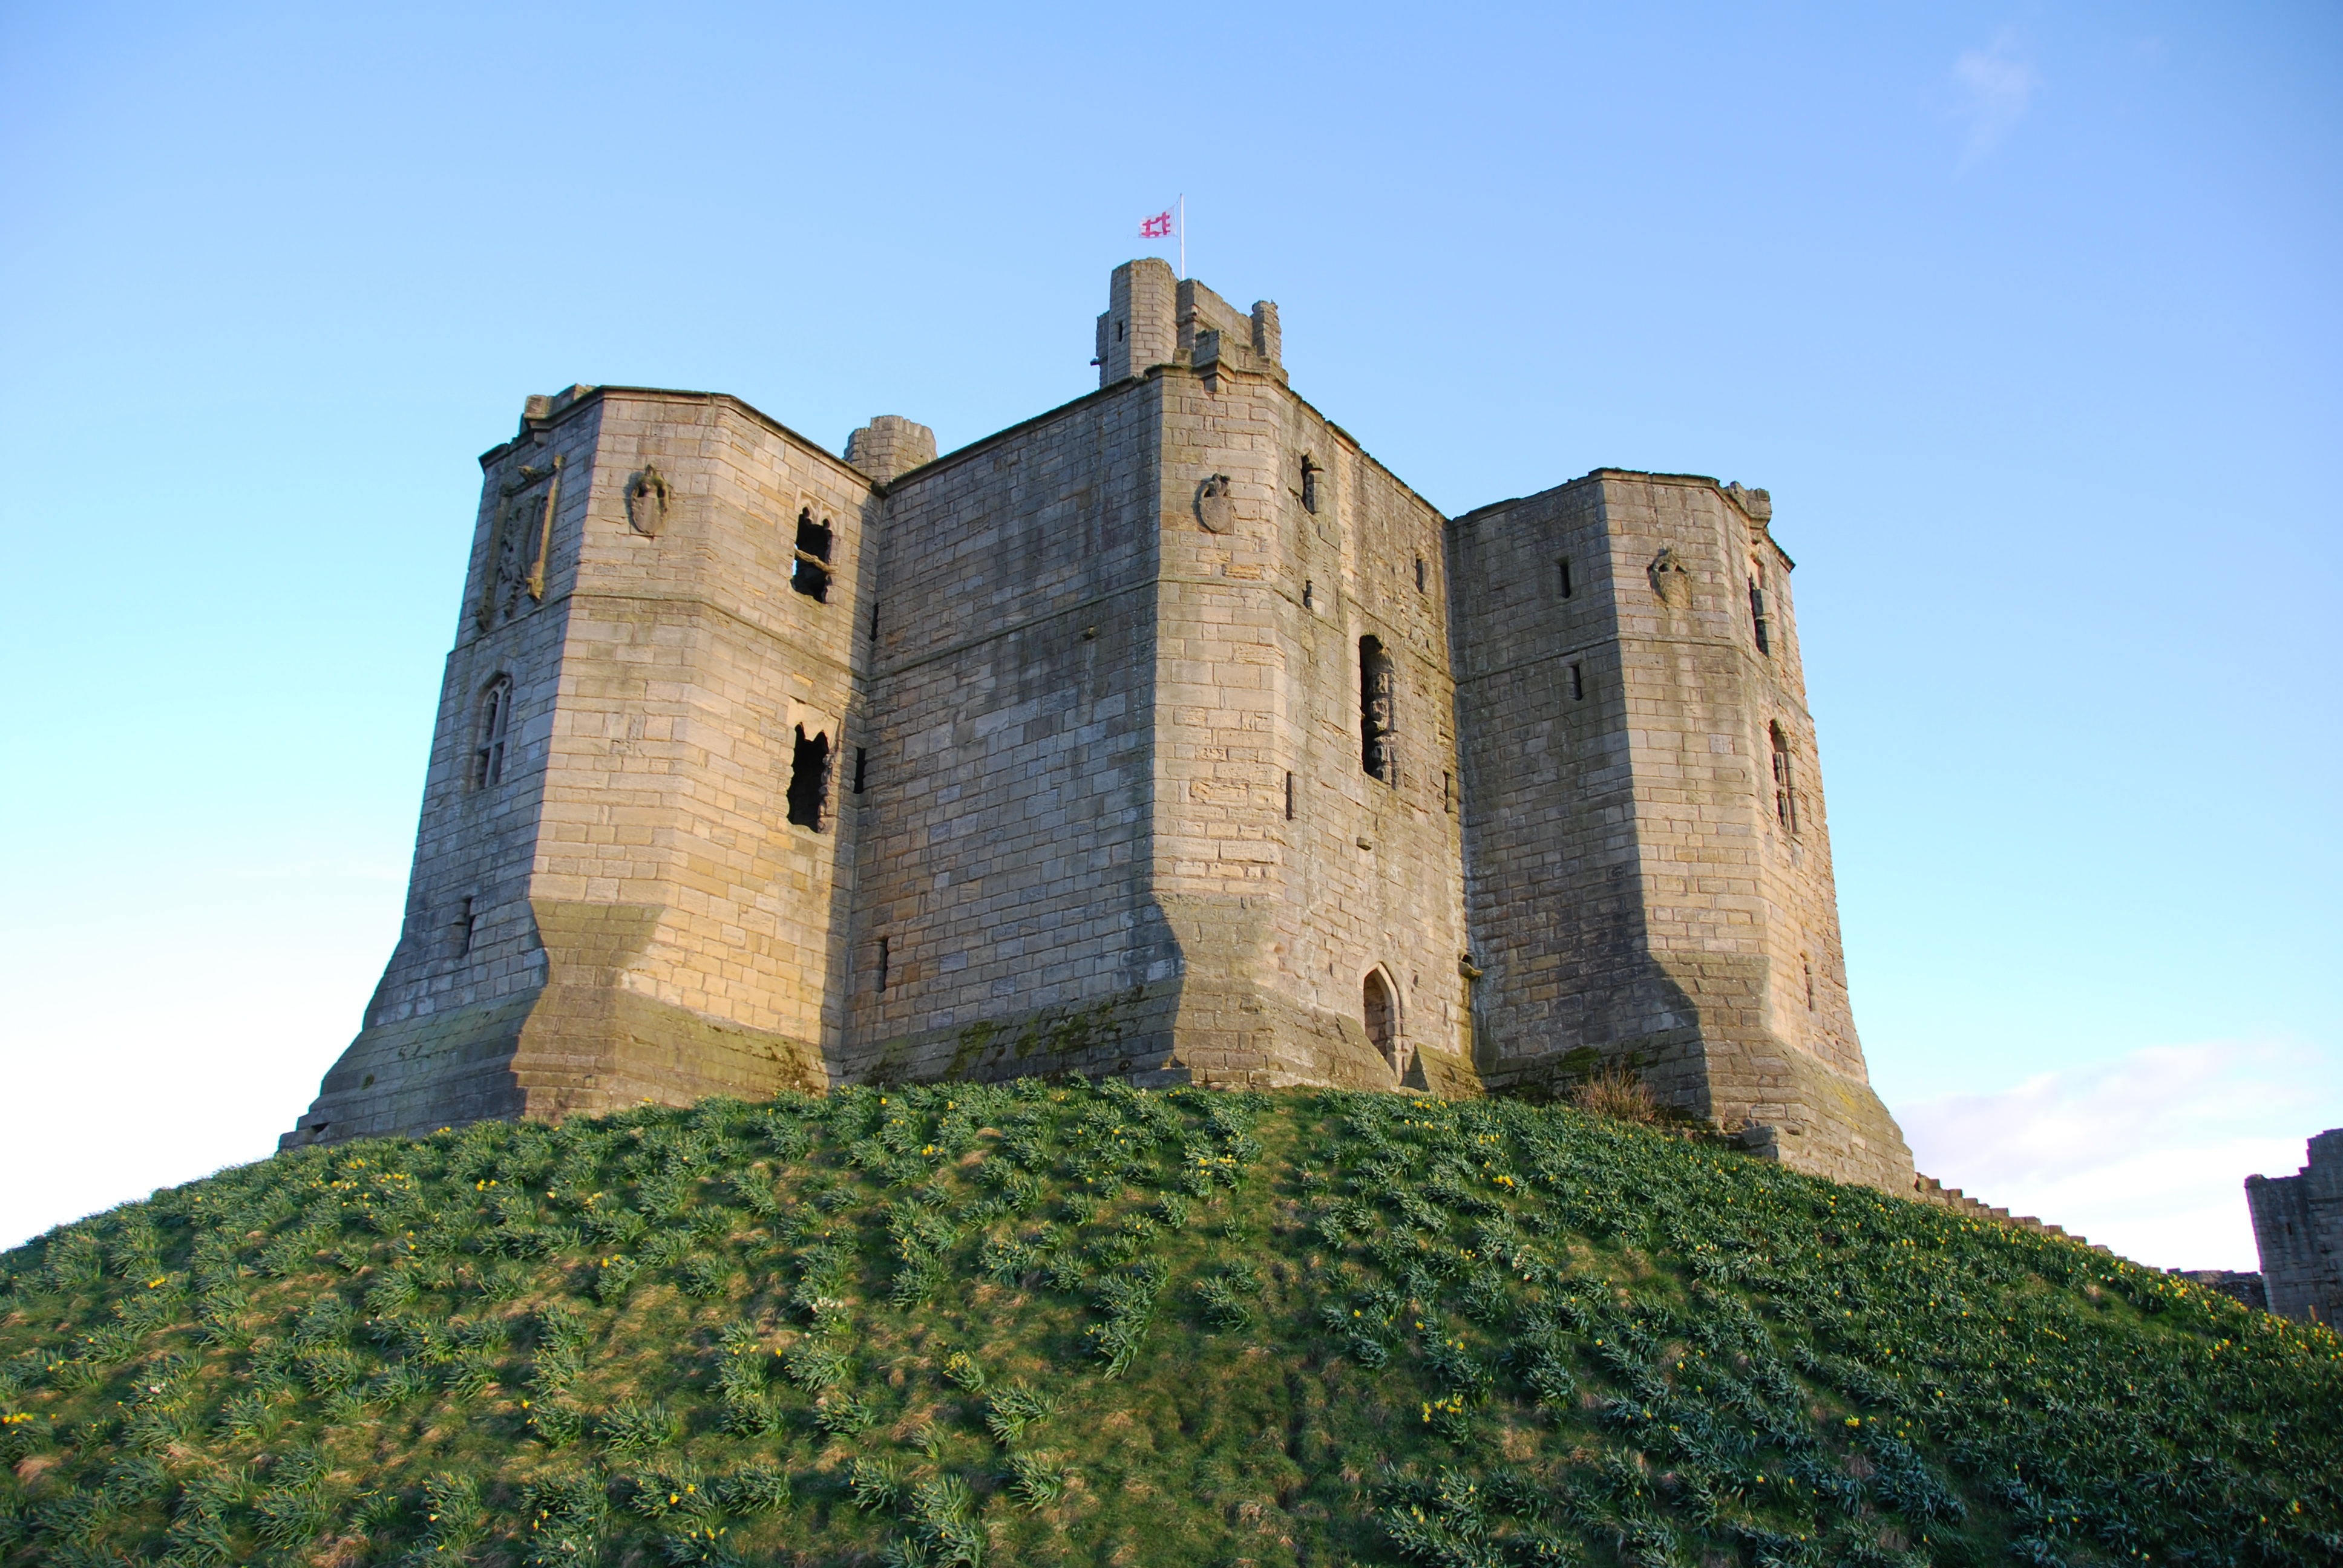
building, chateau, tower, castle, ancient, fortification, tourism, monastery, culture, history, historic site